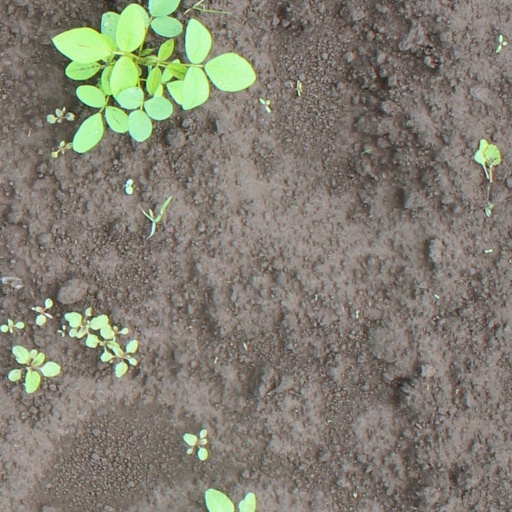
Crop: soybean